Kelly Williamson

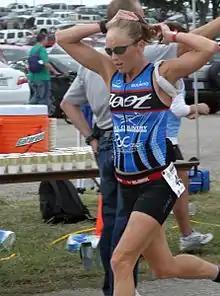
Racing at Ironman Austin 70.3 in 2009

Kelly Williamson (née Handel, born December 5, 1977) is an American triathlete who races in non-drafting, long-course events. In 2012, she took 2nd place at the Ironman 70.3 World Championship.